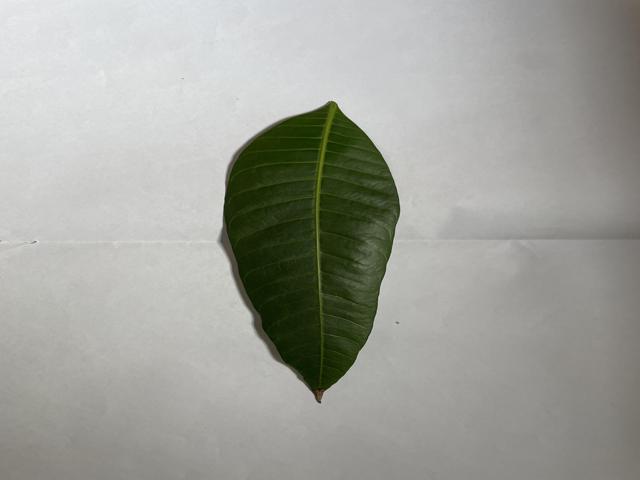
Mango leaf variety: Himsagar